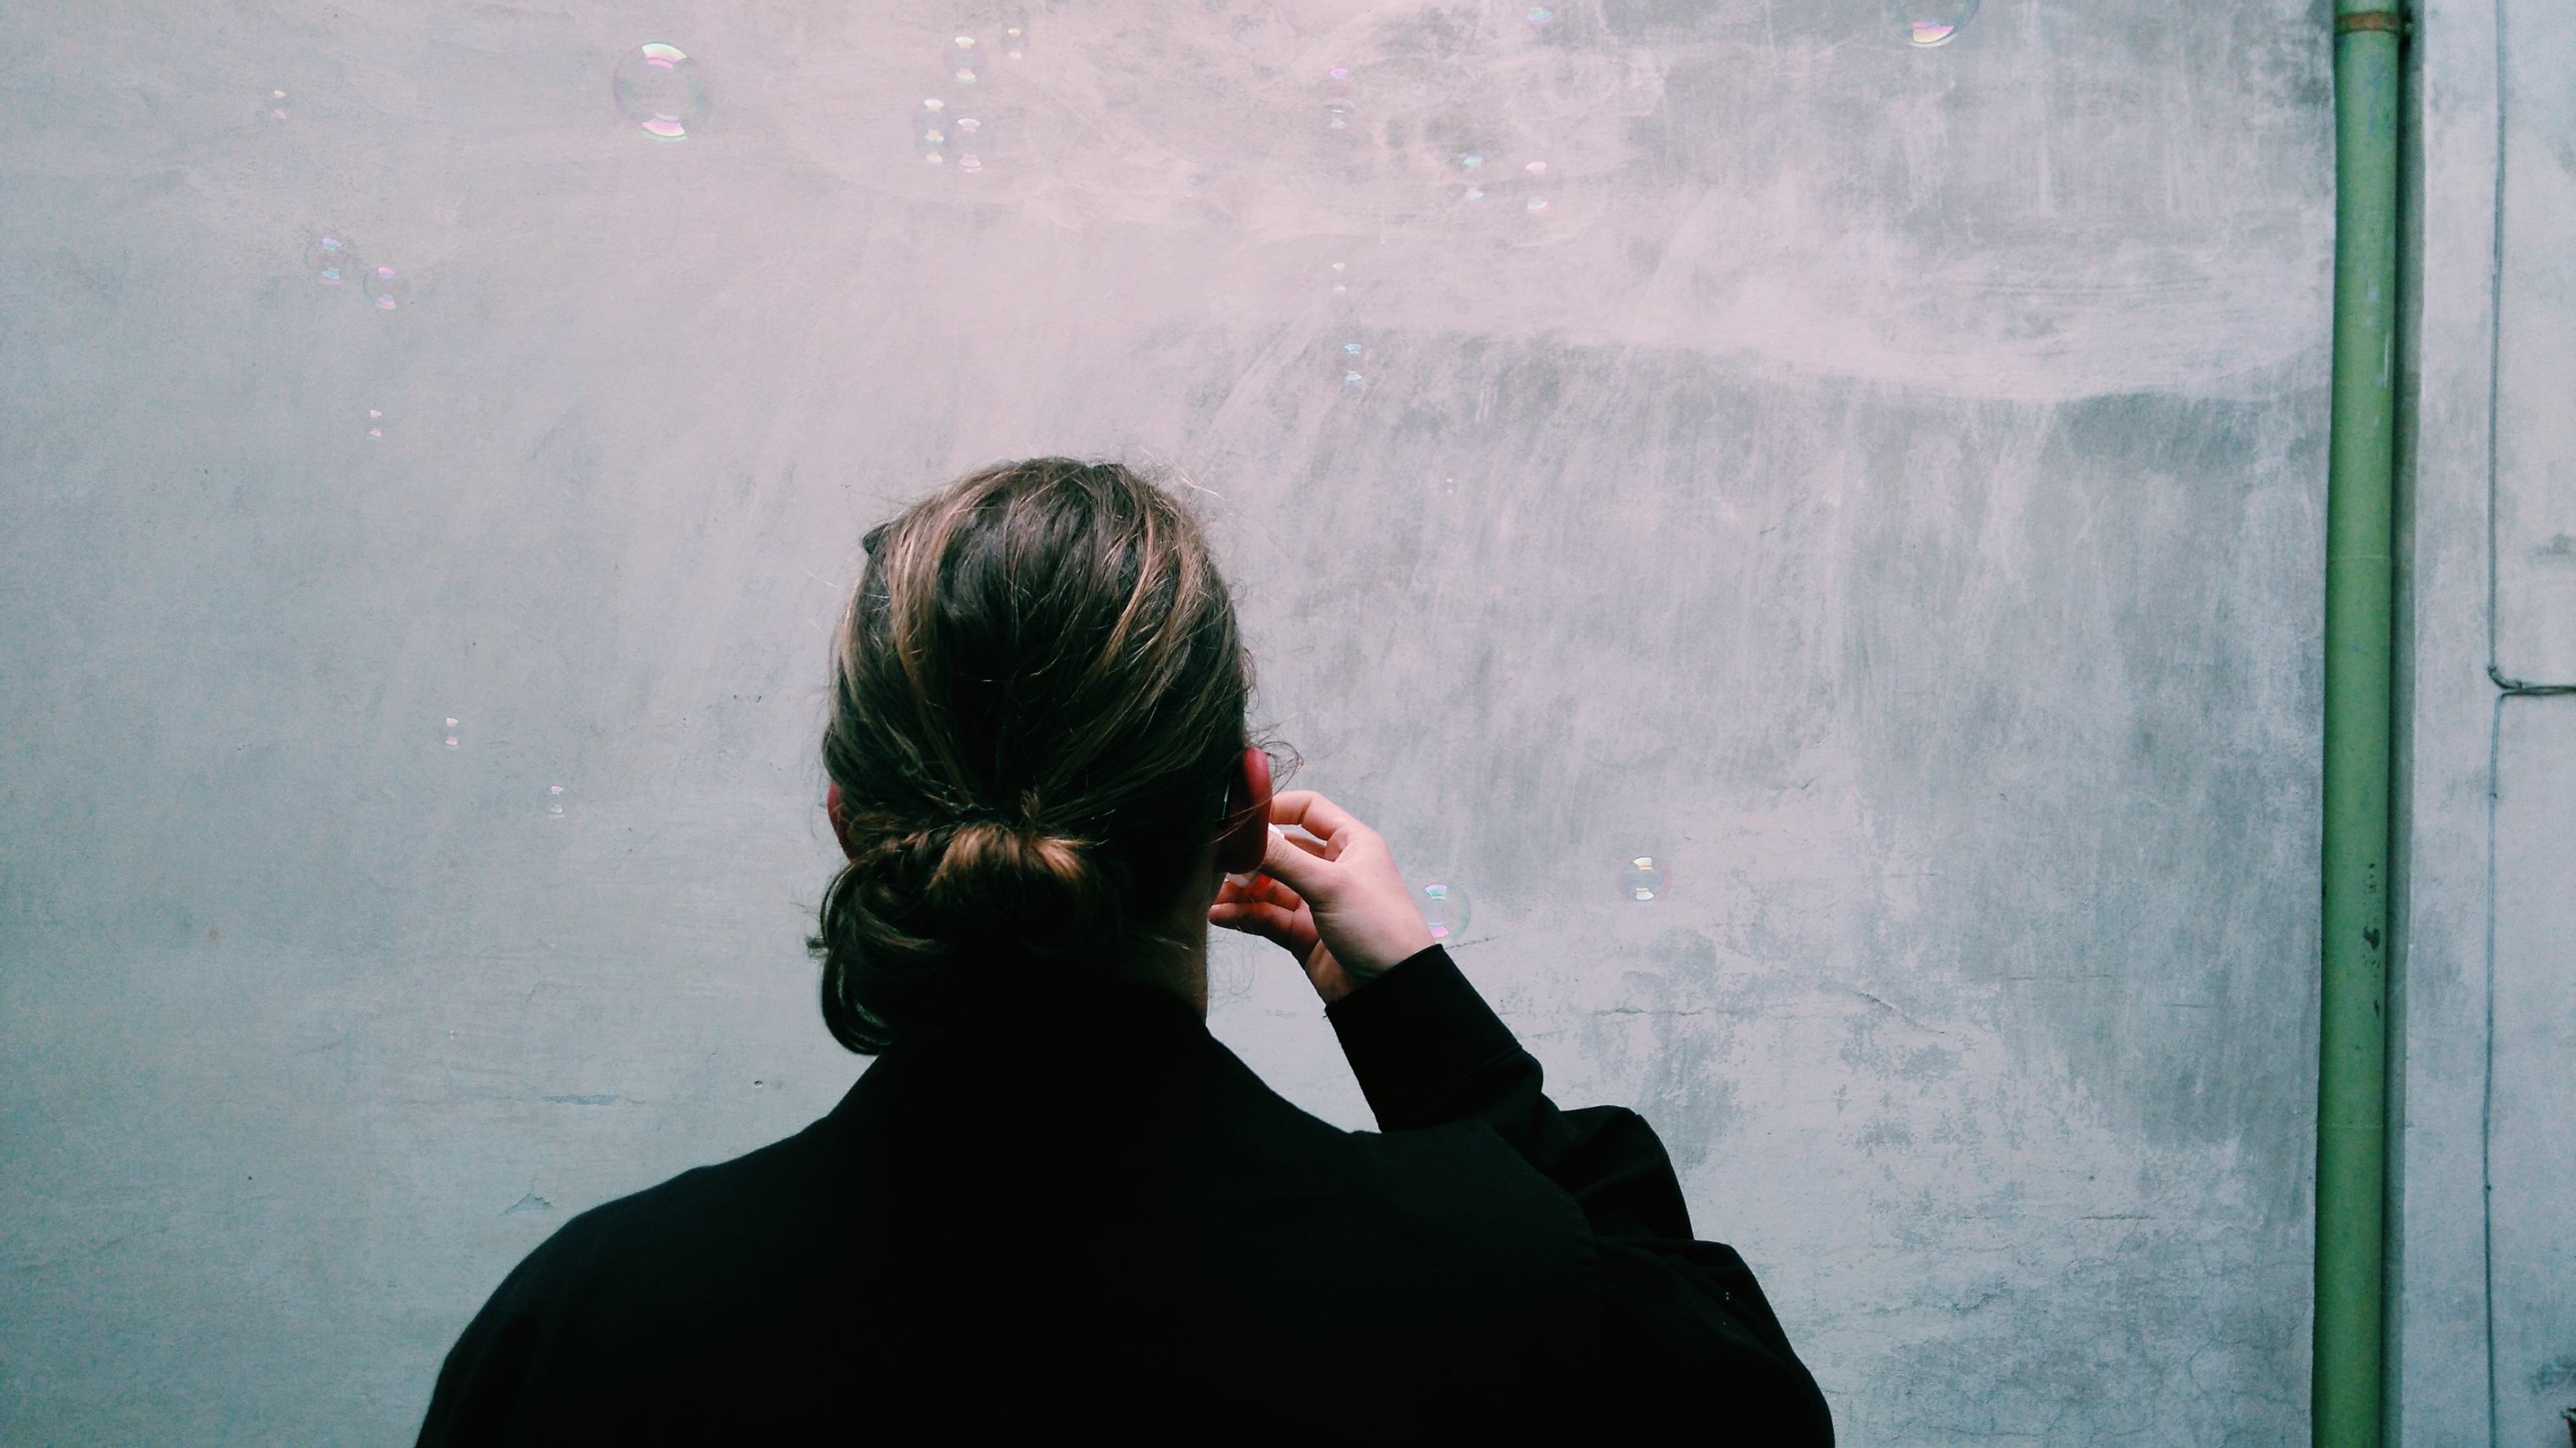
color, snapshot